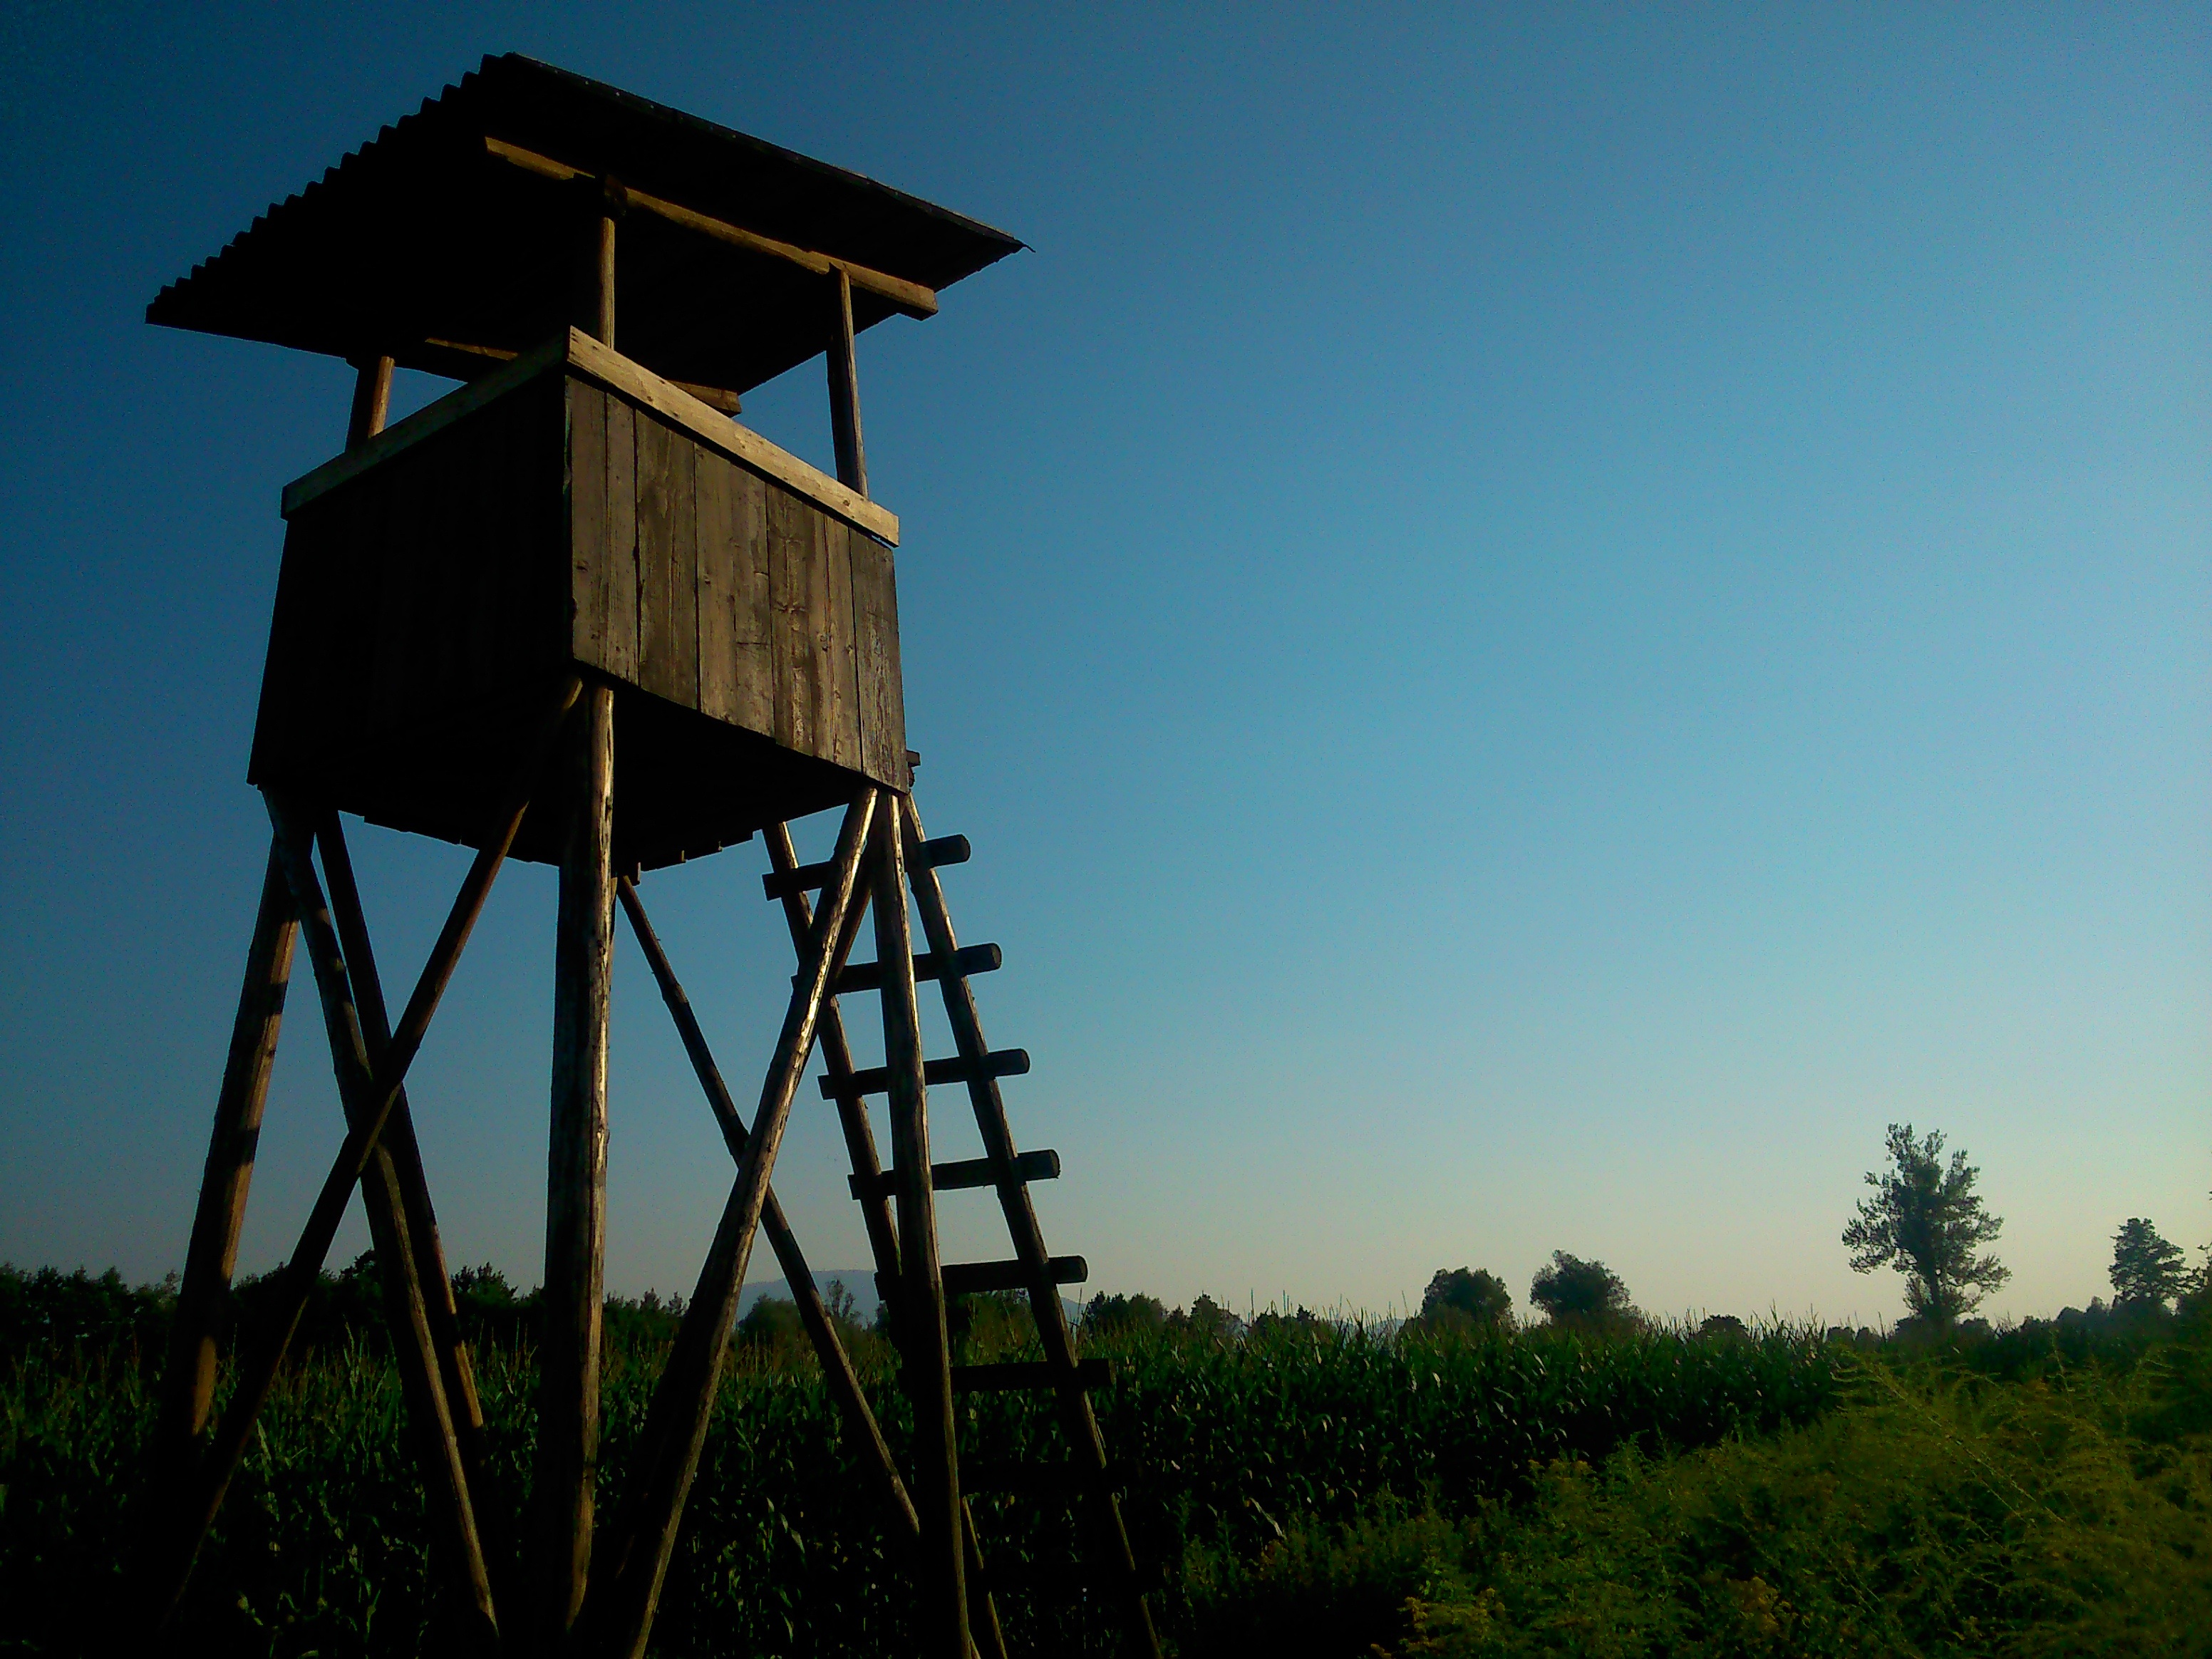
nature, sky, windmill, tower, observatory, hunt, hunting, observation tower